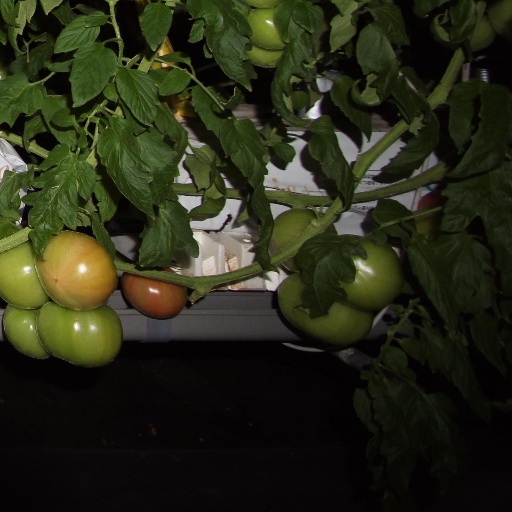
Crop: tomato